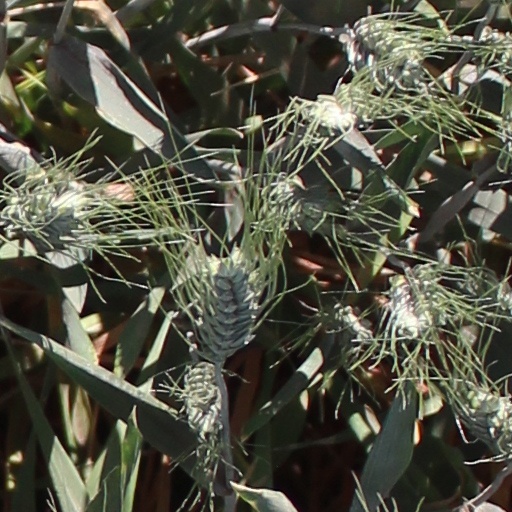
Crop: wheat